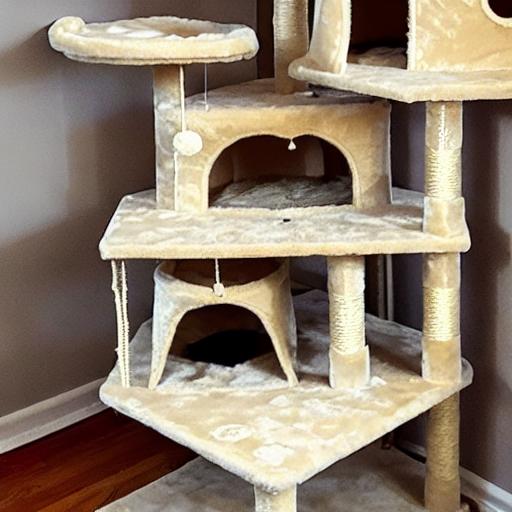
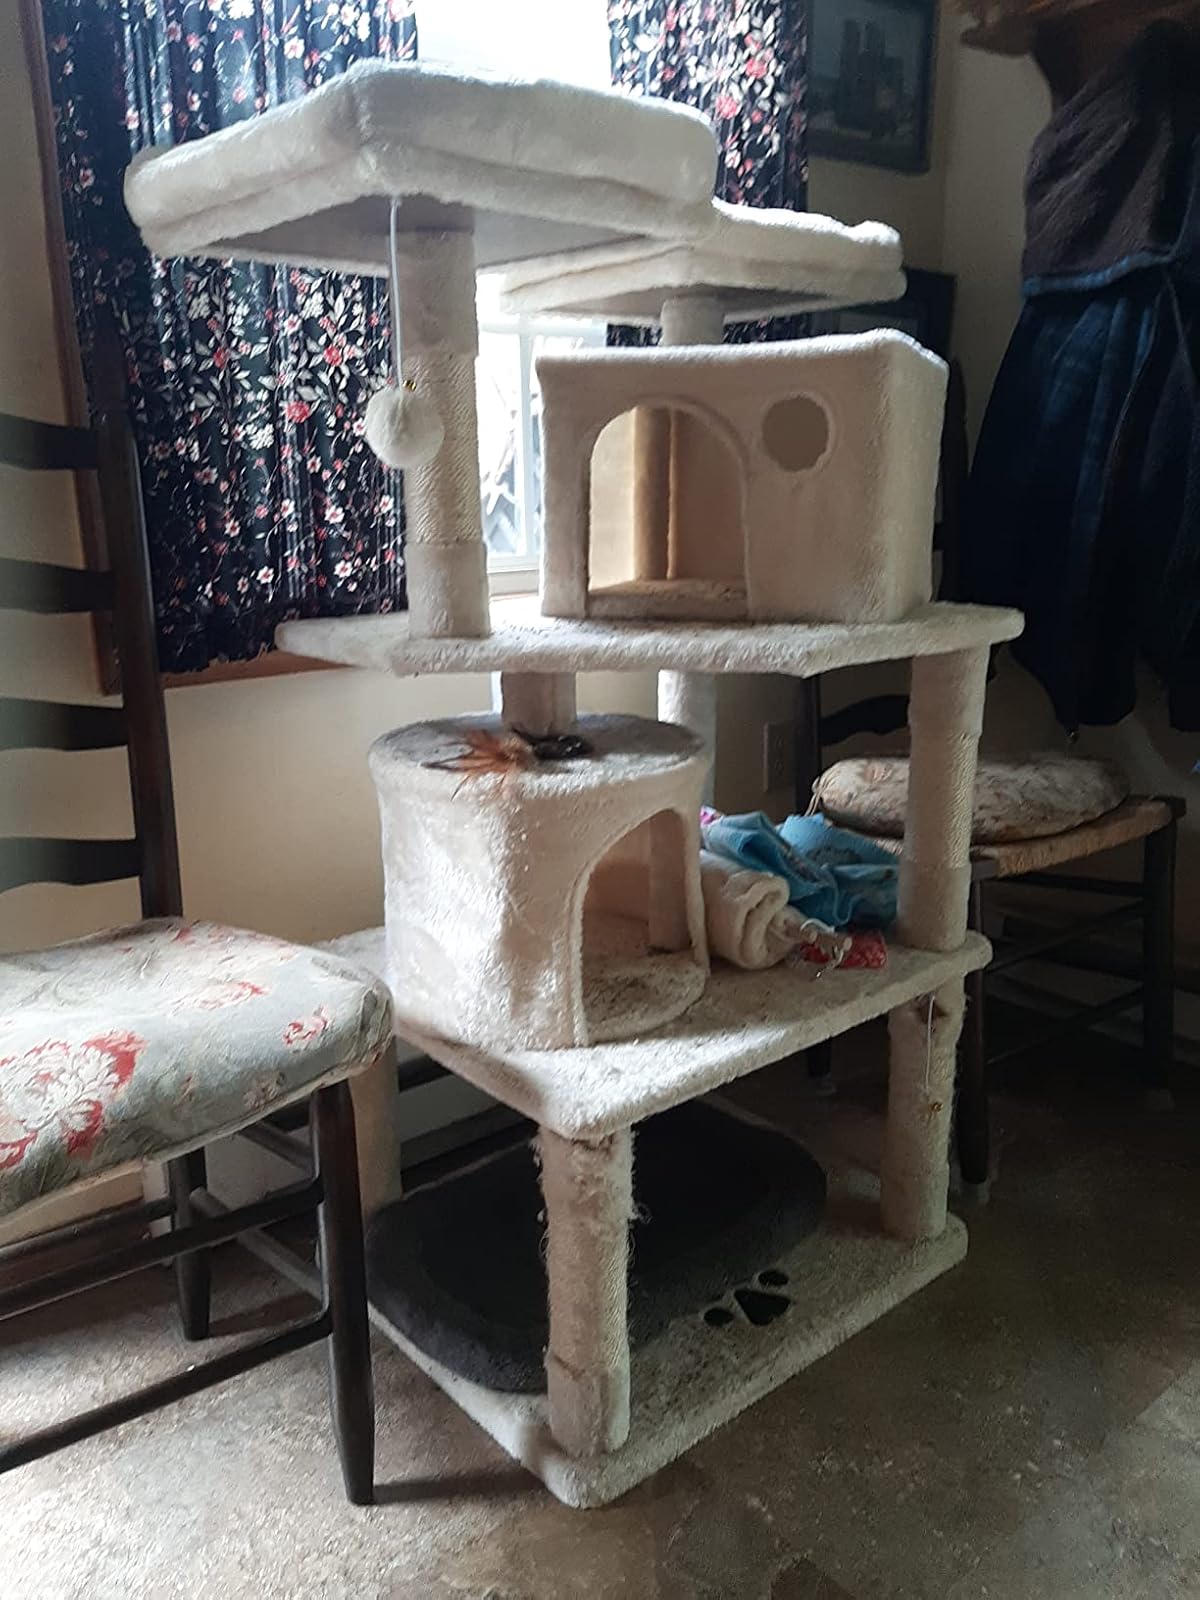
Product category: items_cat tree
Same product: no